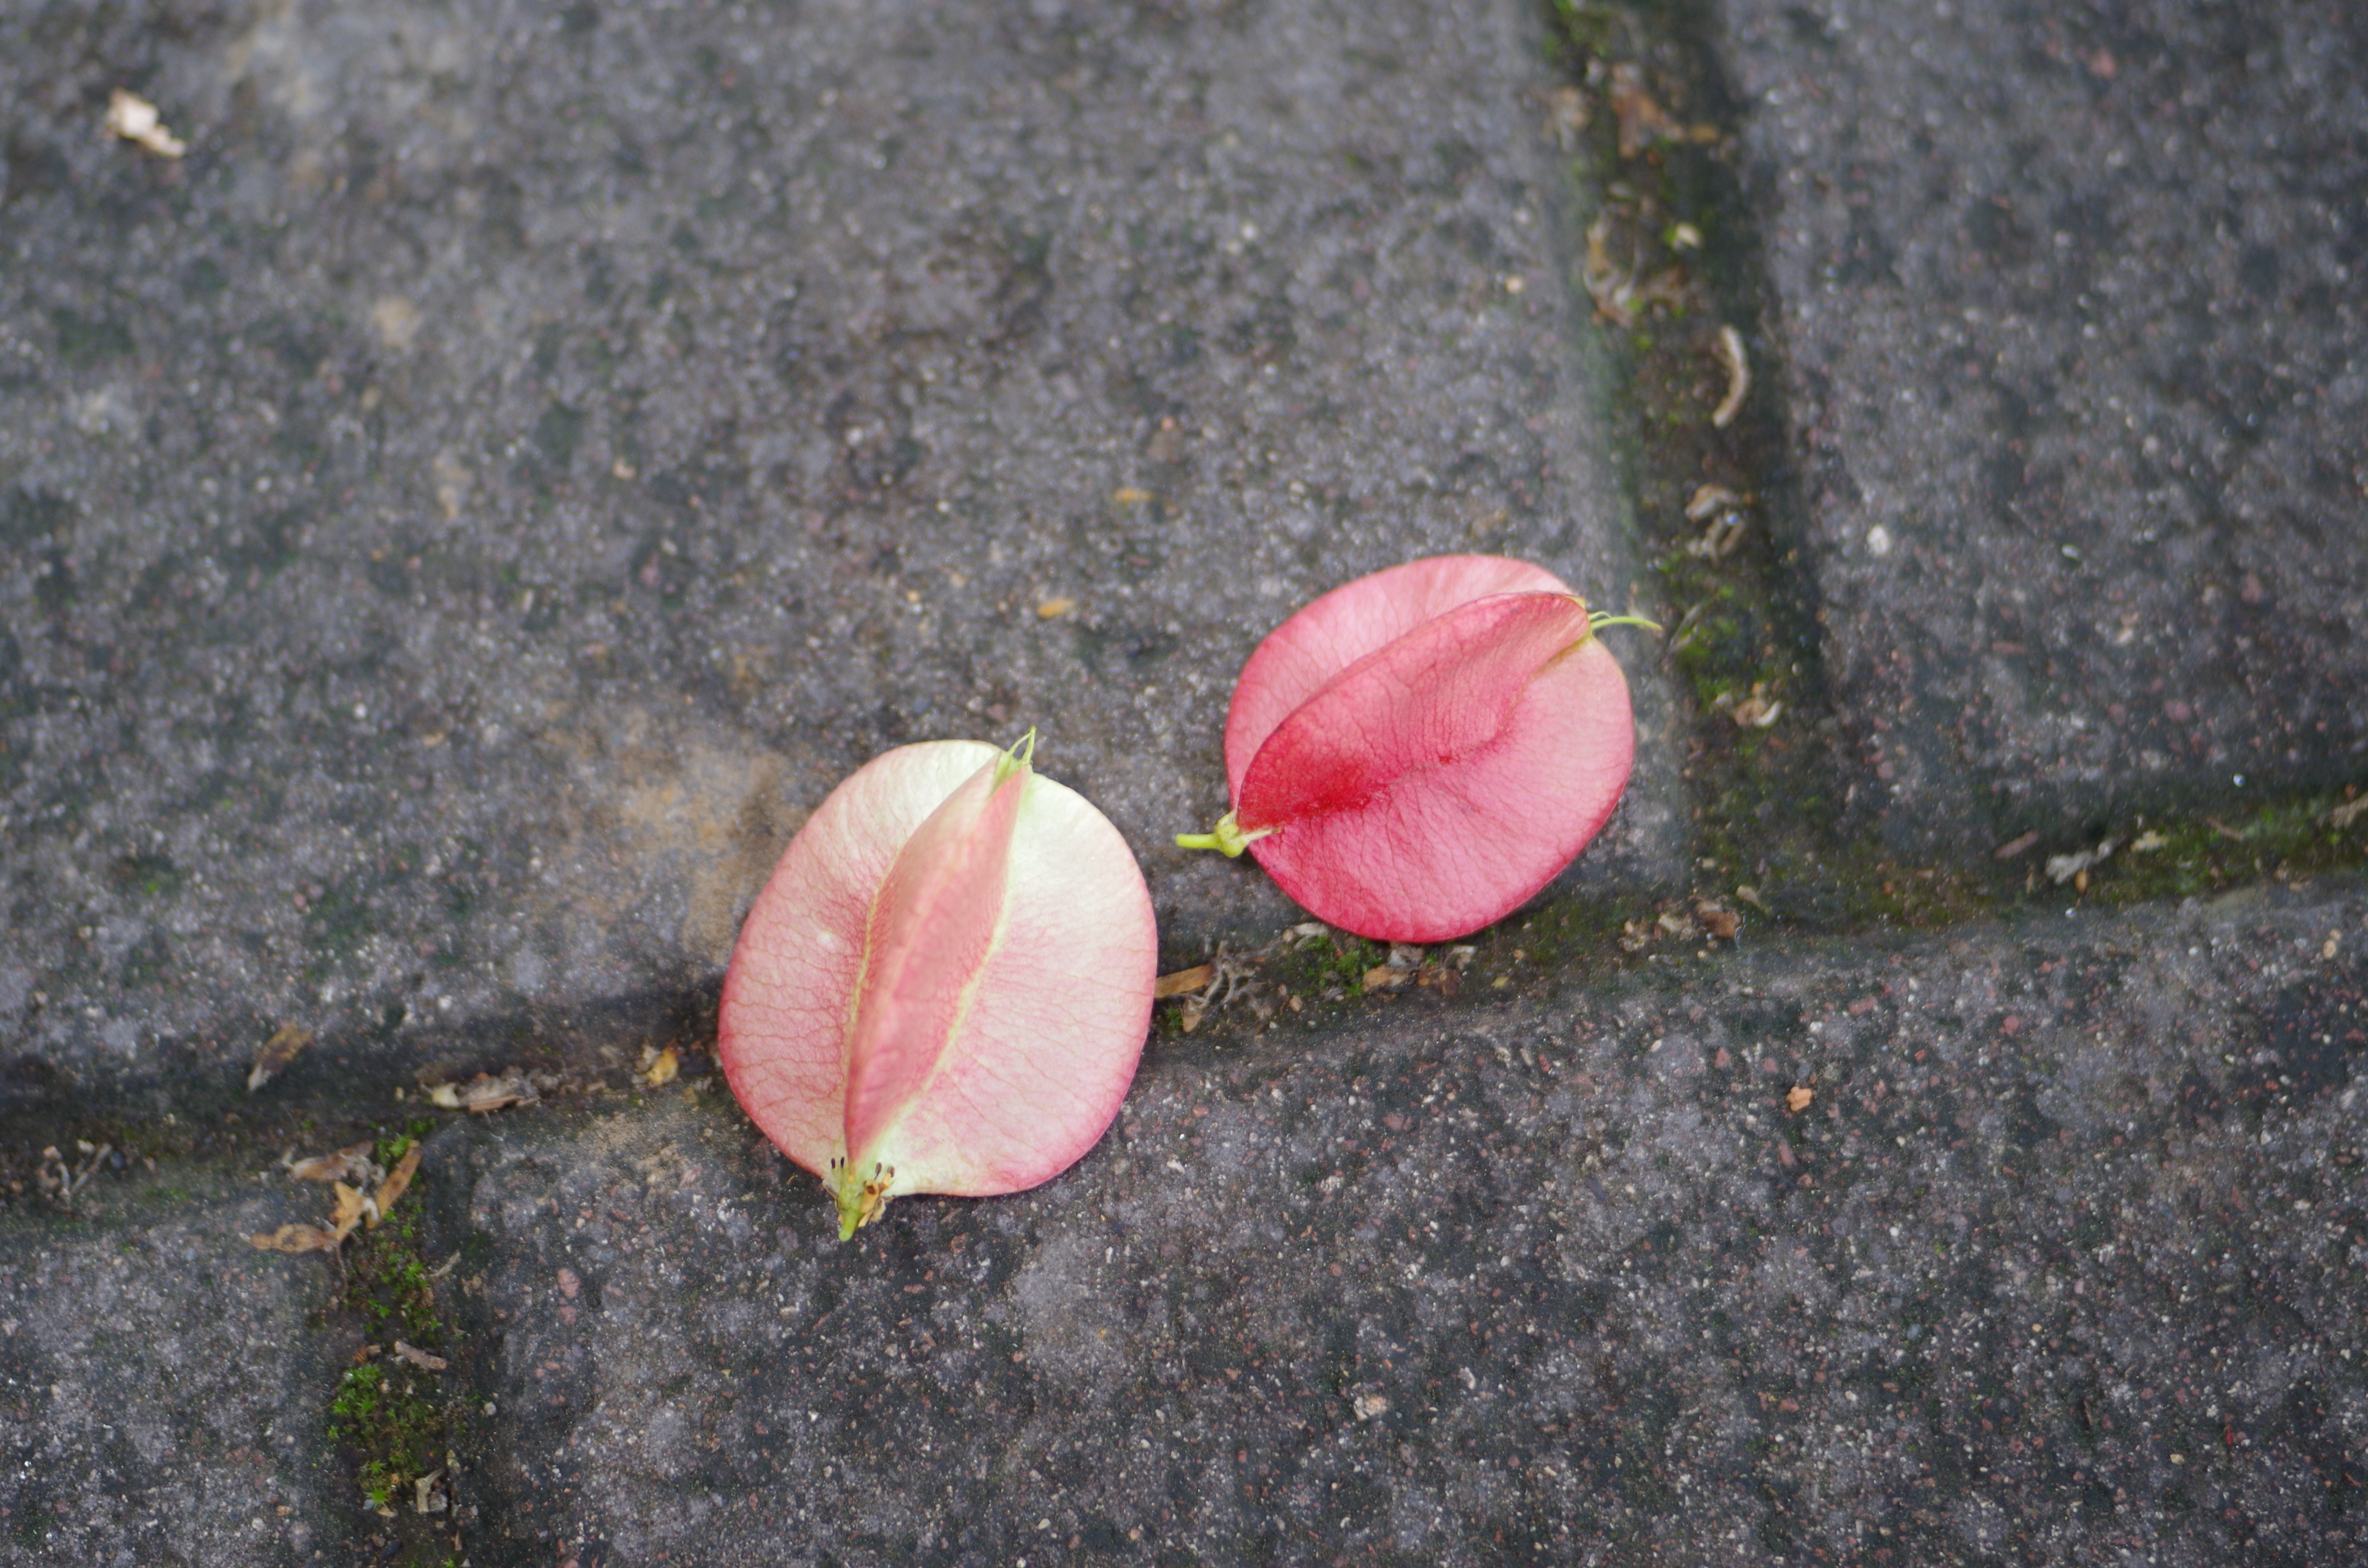
flower, nature, pink, leaf, plant, flora, petal, spring, wildflower